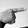
ASL letter: G